Death and culture

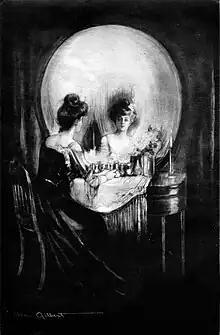
"All Is Vanity" by C. Allan Gilbert, suggesting an intertwining between life and death.

Death is dealt with differently in cultures around the world, and there are ethical issues relating to death, such as martyrdom, suicide and euthanasia. Death refers to the permanent termination of life-sustaining processes in an organism, i.e. when all biological systems of a human being cease to operate. Death and its spiritual ramifications are debated in every manner all over the world. Most civilizations dispose of their dead with rituals developed through spiritual traditions.